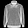
Label: Pullover